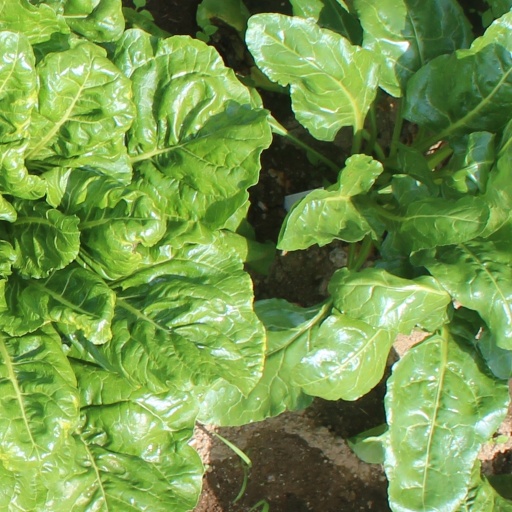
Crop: sugar beet